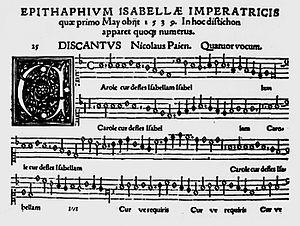
Partition de Nicolas Payen
Nicolas Payen, compositeur franco-flamand et chef de chœur de la Renaissance, né à Soignies dans le Comté de Hainaut en 1512, décédé à Madrid en 1559. Il fut maître de chapelle à la grande chapelle impériale des Habsbourg à la fin du règne de Charles Quint puis de Philippe II.